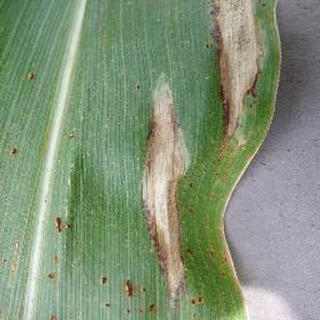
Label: corn_northern_leaf_blight